Jan and Herb Conn

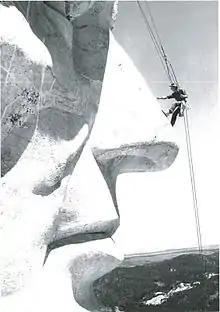
Herb Conn doing maintenance work on Mount Rushmore in 1960s or 1970s

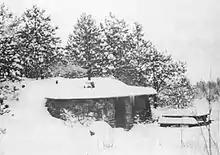
Jan and Herb Conn's self-build house "Conncave"

In 1949 they bought 20 acres in the Custer area and adjacent to the Needles. A couple years after that they built a small, rustic stone home they called "Conncave" where they lived off the grid, without running water or electricity, for the next 60 years. To help finance their climbing and later caving adventures they created customized leather and wood products. In addition, each fall for 13 years Herb spent a week doing maintenance work filling in cracks on the four faces of Mount Rushmore, and Jan taught guitar and flute.